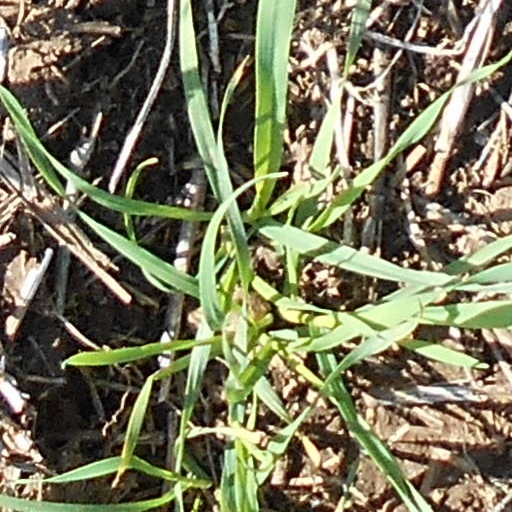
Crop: wheat